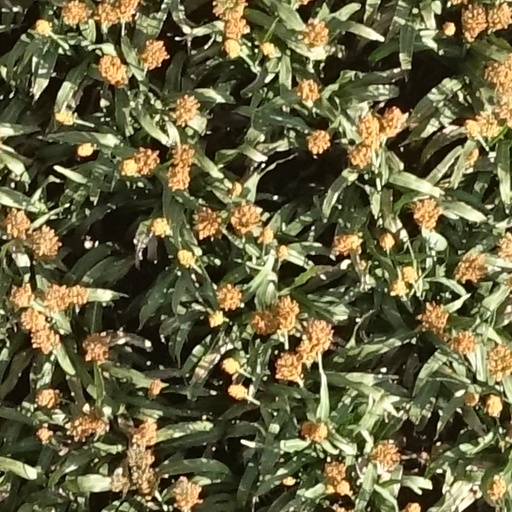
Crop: sorghum